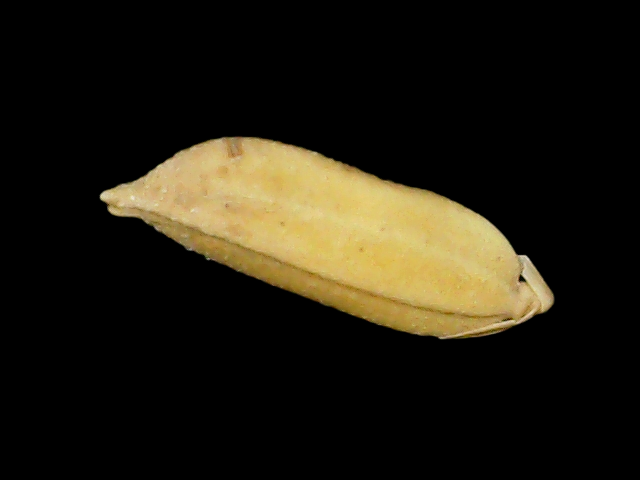
Rice variety: Binadhan24